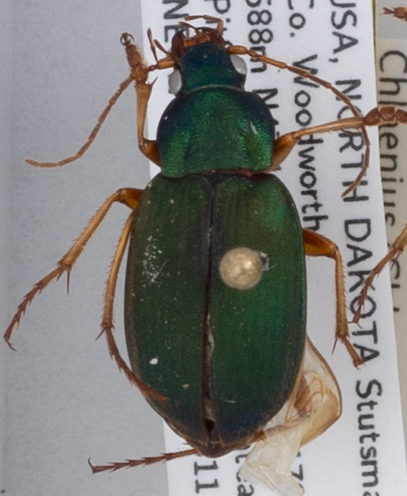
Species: Chlaenius sericeus
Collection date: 2020-08-11
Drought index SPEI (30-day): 0.114
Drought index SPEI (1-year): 0.706
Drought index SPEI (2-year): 1.28